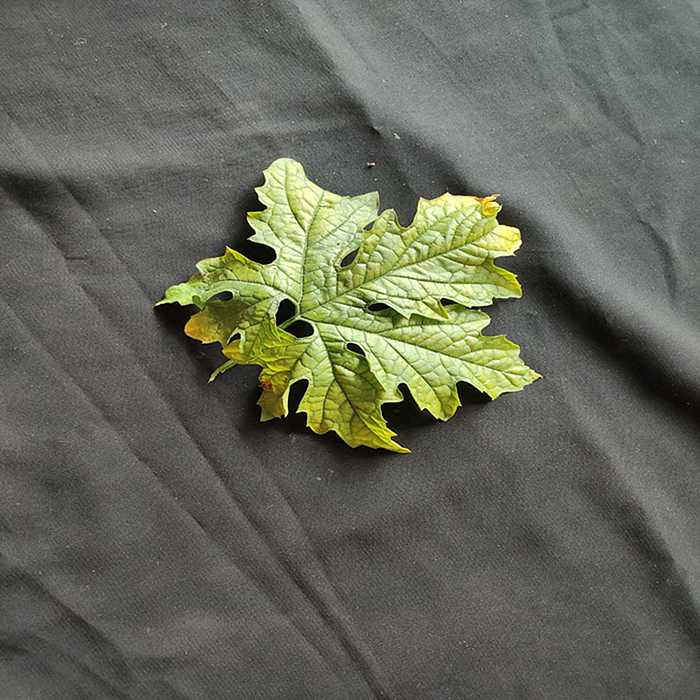
Plant: Bitter Gourd
Label: Mosaic virus